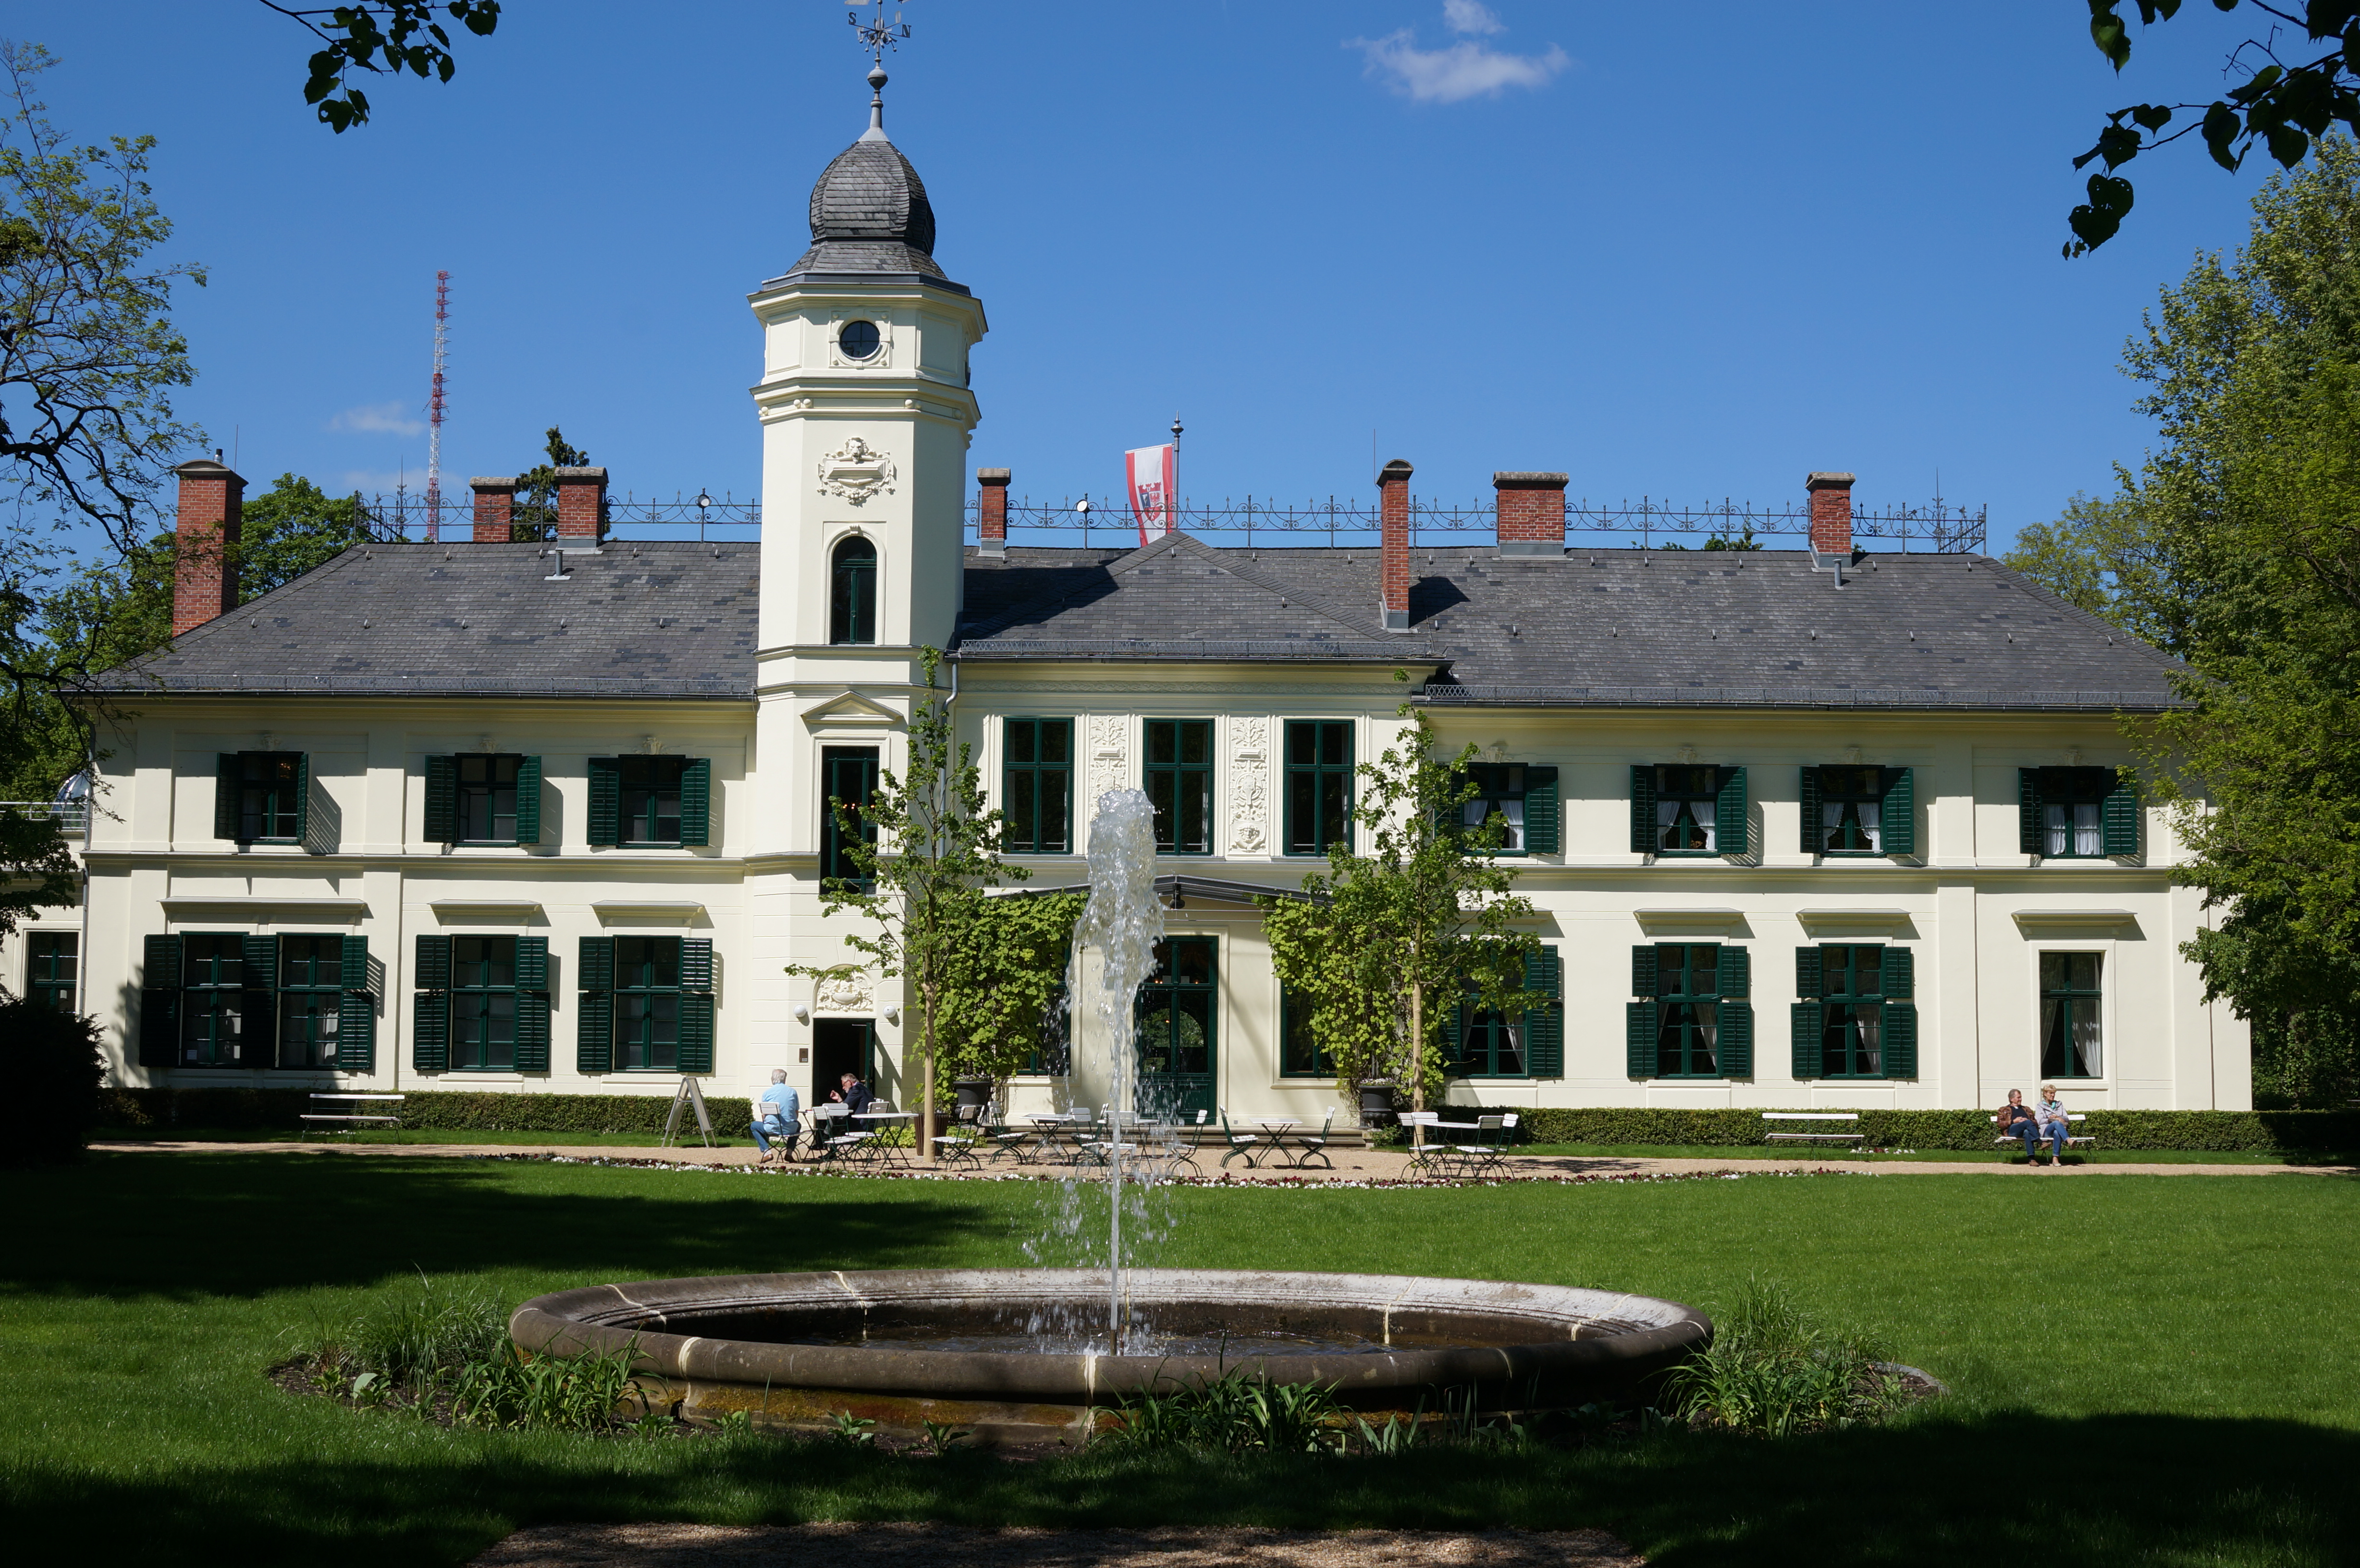
architecture, mansion, house, building, chateau, palace, home, monastery, estate, manor house, stately home